Petter Solberg

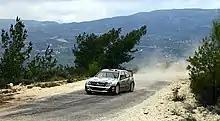
Solberg driving a Citroën Xsara WRC at the 2009 Cyprus Rally.

On 6 February 2009, Solberg officially unveiled the Petter Solberg World Rally Team, with himself as driver and Phil Mills as codriver. The team served Solberg and his 2006-spec. Citroën Xsara WRC with active suspension and diffs. A 13-member team, PSWRT employed ex-Subaru World Rally Team members Ken Rees as team manager, and François-Xavier "FX" Demaison as chief engineer. The PSWRT also returned Solberg's personal friend and ex-SWRT member, Tore Dahl, to the WRC scene as a mechanic. Swede Sven-Inge Neby, for about 40 years the engineer of Petter's father-in-law Per-Inge Walfridsson and his brothers Lars-Erik Walfridsson and Stig-Olov Walfridsson, is another support to the international team.